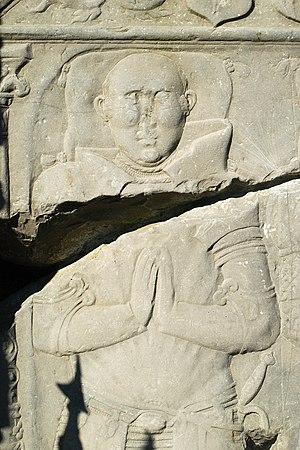
Belgique - Brabant wallon - Jodoigne - Saint-Remy-Geest - Église Saint-Remy
L'église Saint-Remy est une église de style classique située à Saint-Remy-Geest, village de la commune belge de Jodoigne, en province du Brabant wallon.